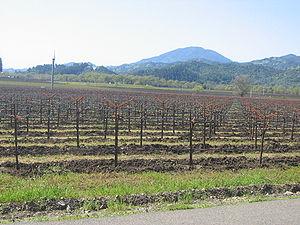
Napa Valley est une région viticole américaine dans le comté de Napa, en Californie. Elle est reconnue par l'Alcohol and Tobacco Tax and Trade Bureau. Elle est considérée comme l'une des zones de production de vin les plus prestigieuses des États-Unis, avec un héritage viticole remontant au XIXᵉ siècle. La vallée de Napa jouit d'un climat méditerranéen, d'une géologie et d'un relief propices à la culture de vignobles de qualité.